Solar thermal energy

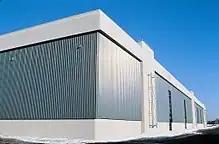
Building integrated unglazed transpired solar air collector with grey walls and white canopy/collection ducts

Unglazed solar collectors are primarily used to pre-heat make-up ventilation air in commercial, industrial and institutional buildings with a high ventilation load. They turn building walls or sections of walls into low cost, high performance, unglazed solar collectors. Also called, "transpired solar panels" or "solar wall", they employ a painted perforated metal solar heat absorber that also serves as the exterior wall surface of the building. Heat transfer to the air takes place on the surface of the absorber, through the metal absorber and behind the absorber. The boundary layer of solar heated air is drawn into a nearby perforation before the heat can escape by convection to the outside air. The heated air is then drawn from behind the absorber plate into the building's ventilation system.